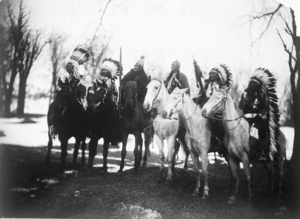
Hollow Horn Bear, né en 1851 et mort à Washington le 15 mars 1913, est un dirigeant des Brûlés, groupe ethnique des Lakotas, et un diplomate. Il participe à de nombreuses guerres Sioux, y compris la bataille de Little Bighorn. Il est le négociateur des Lakotas, faisant plusieurs voyages à Washington pour défendre leurs intérêts. Il prend part aux défilés inauguraux des présidents américains Theodore Roosevelt et Woodrow Wilson. Il meurt d'une pneumonie à Washington lors d'un de ses voyages. Il figure sur un timbre-poste américain de 1922.